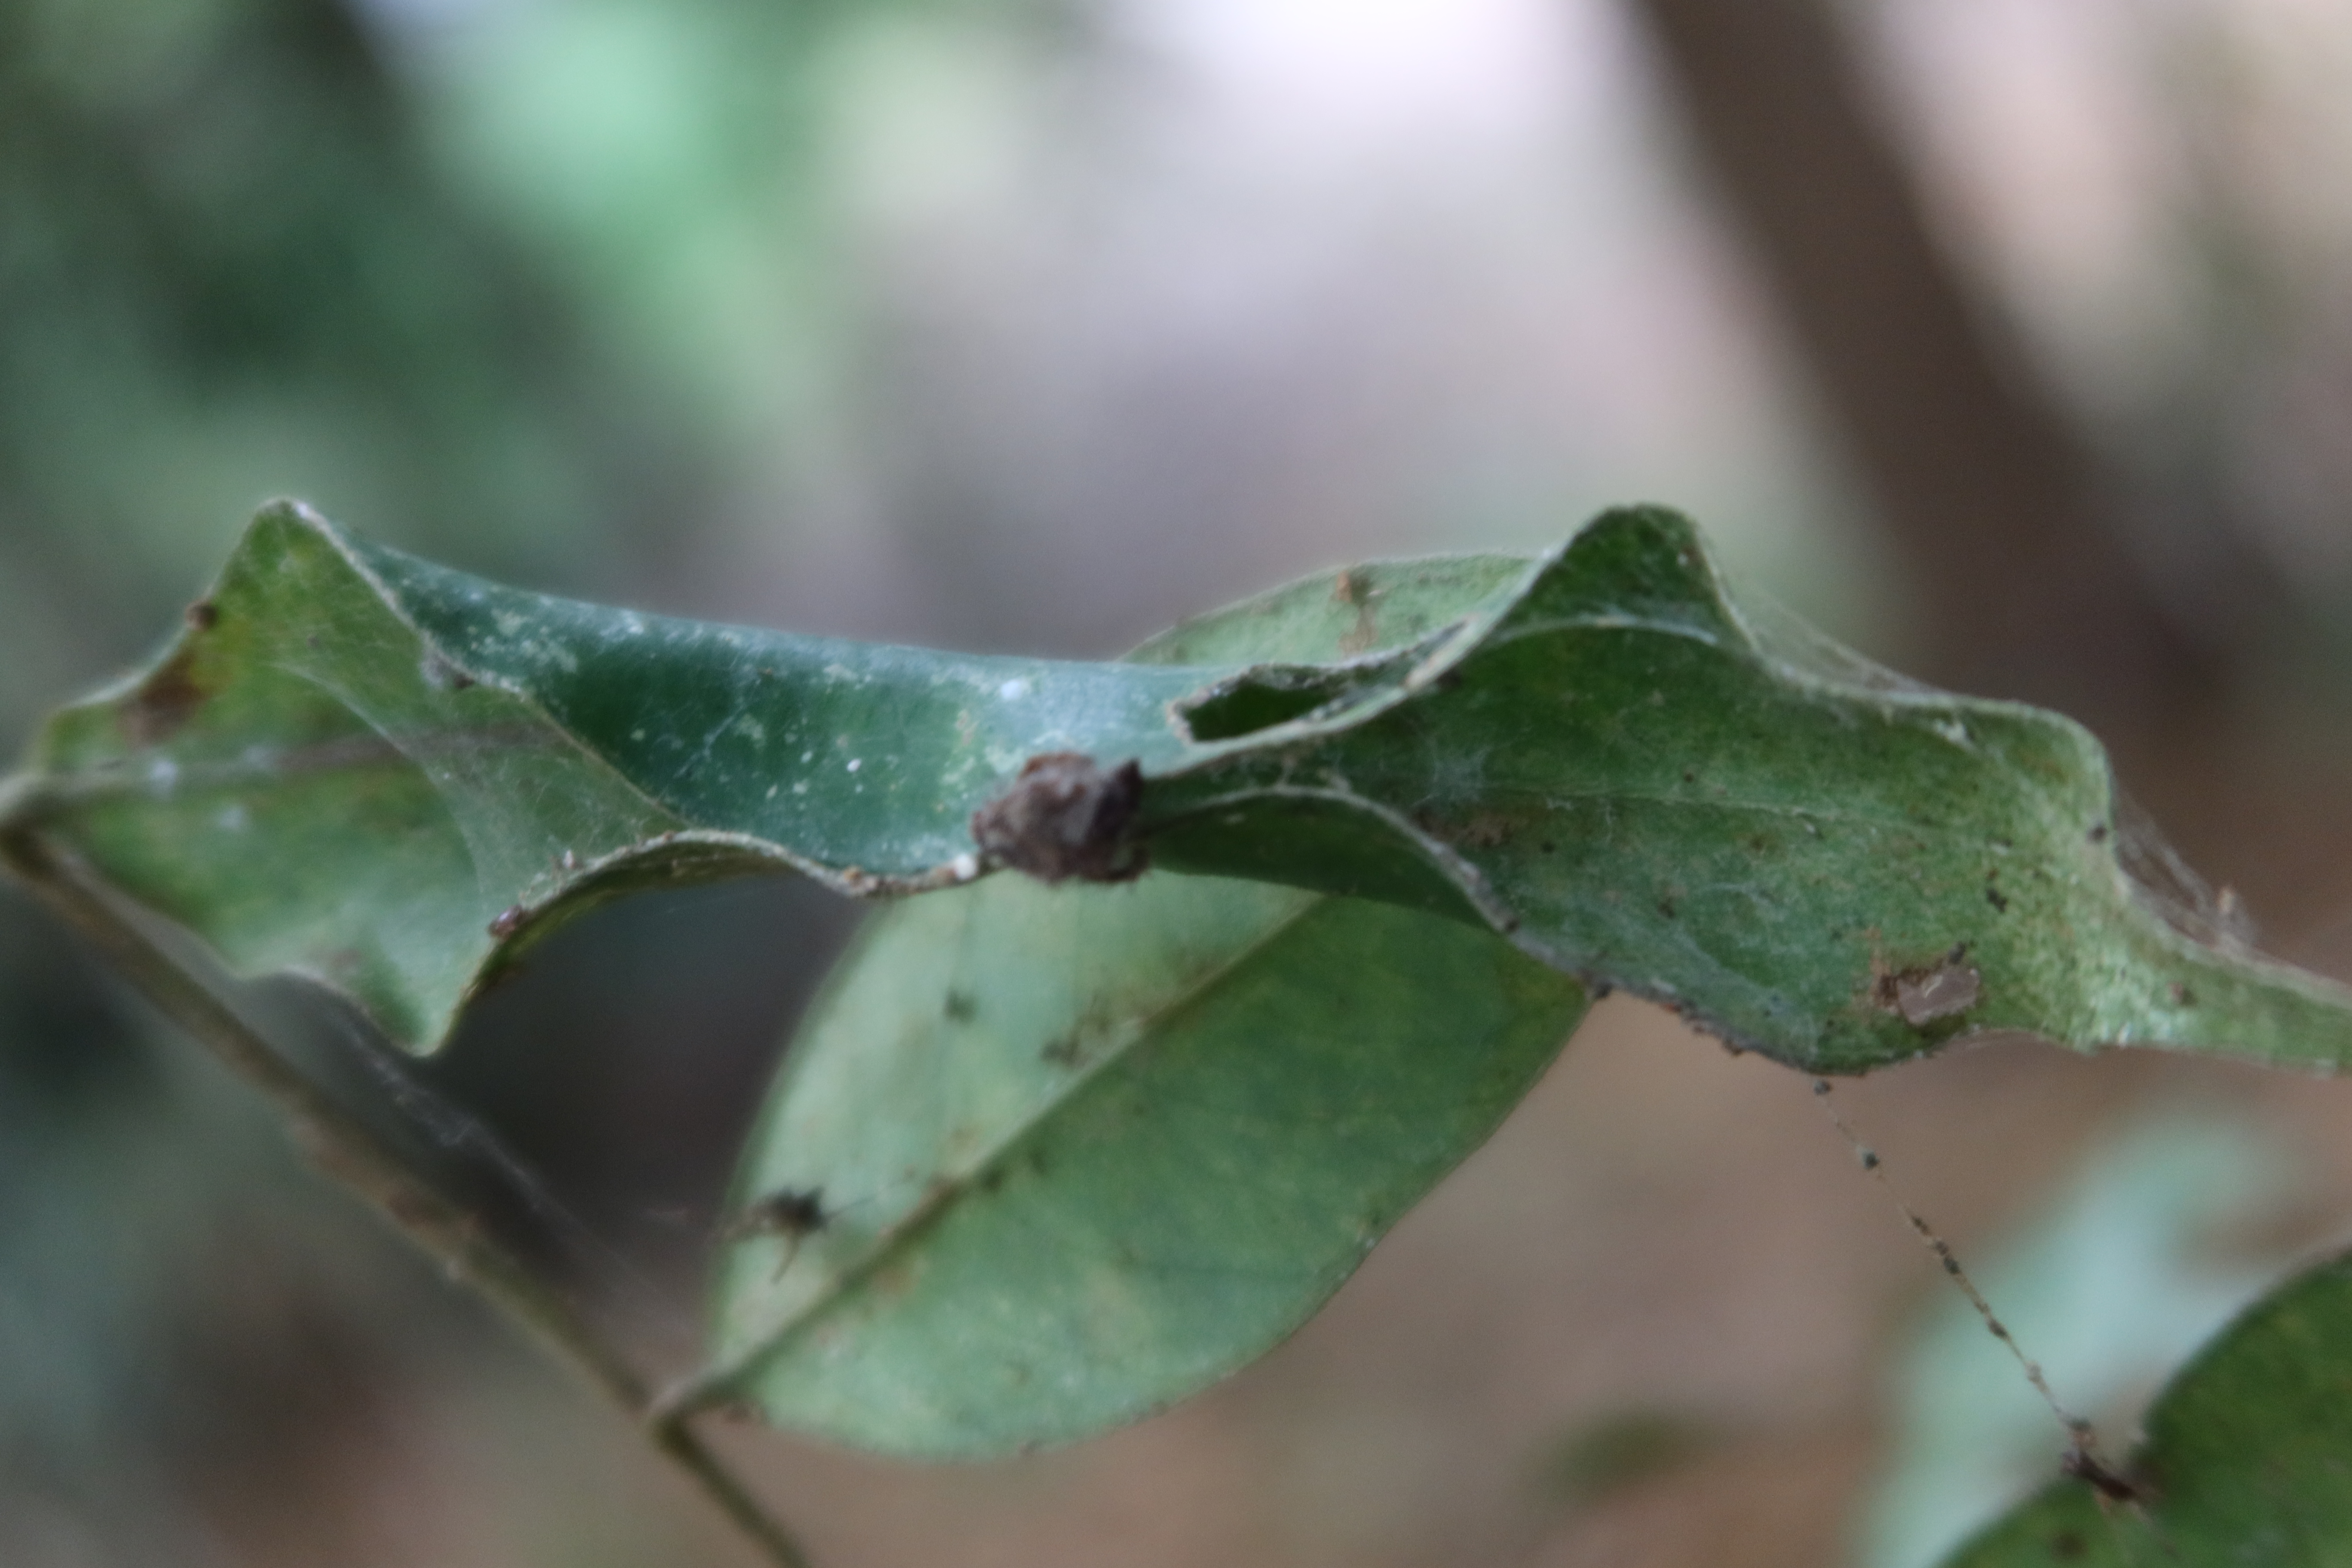
Label: Spiders